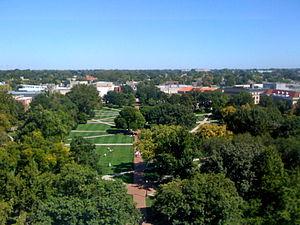
L'université d’État de l’Ohio est une université américaine fondée en 1870. Sa devise est Disciplina in civitatem, ce qui signifie « éducation pour la citoyenneté ».